Brit Cops

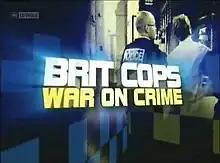
Title card

Brit Cops is a British reality television series following police officers in the UK. It was originally broadcast on Bravo. Until the closing of Bravo in 2011, older episodes were then shown on Channel One (formerly Virgin1) until its closure also in 2011, then Sky1. After the fifth series, the show was replaced by "Cop Squad". Each series focuses on different UK police forces.